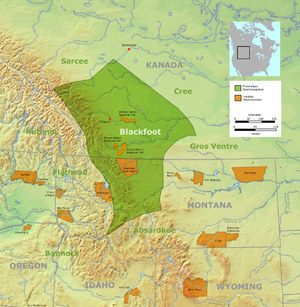
Blackfoot
Kort over sortfodsindianernes traditionelle bosættelsesområder (grønt). Orange viser nutidens reservat for sortfodsindianere og andrea.
"Blackfoot er en samlebetegnelse for fire stammer af oprindelige amerikanere, der under ét kaldes The Blackfoot Confederacy, eller Niisitapi på deres eget sprog, hvilket betyder ""Det originale folk"". Tre af stammerne bor i provinsen Alberta i Canada, og en stamme bor i det nordlige Montana i USA.